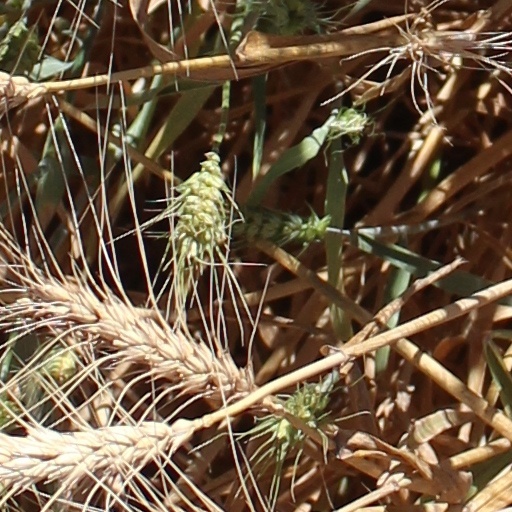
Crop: wheat